2009 Tour of California

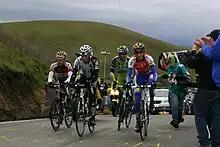
The breakaway comprising Louder, White, Vandborg and Mollema

San Jose to Modesto